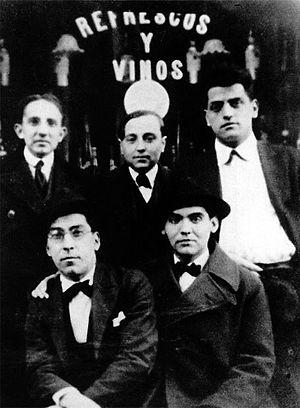
Rafael Pérez Barradas, est un dessinateur et peintre uruguayen.